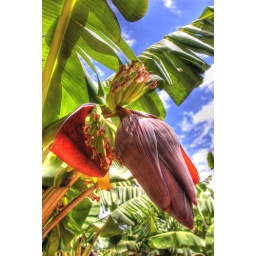
The flowering and fruiting portions of a banana tree in the Maui Tropical Plantation.